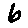
Label: 6